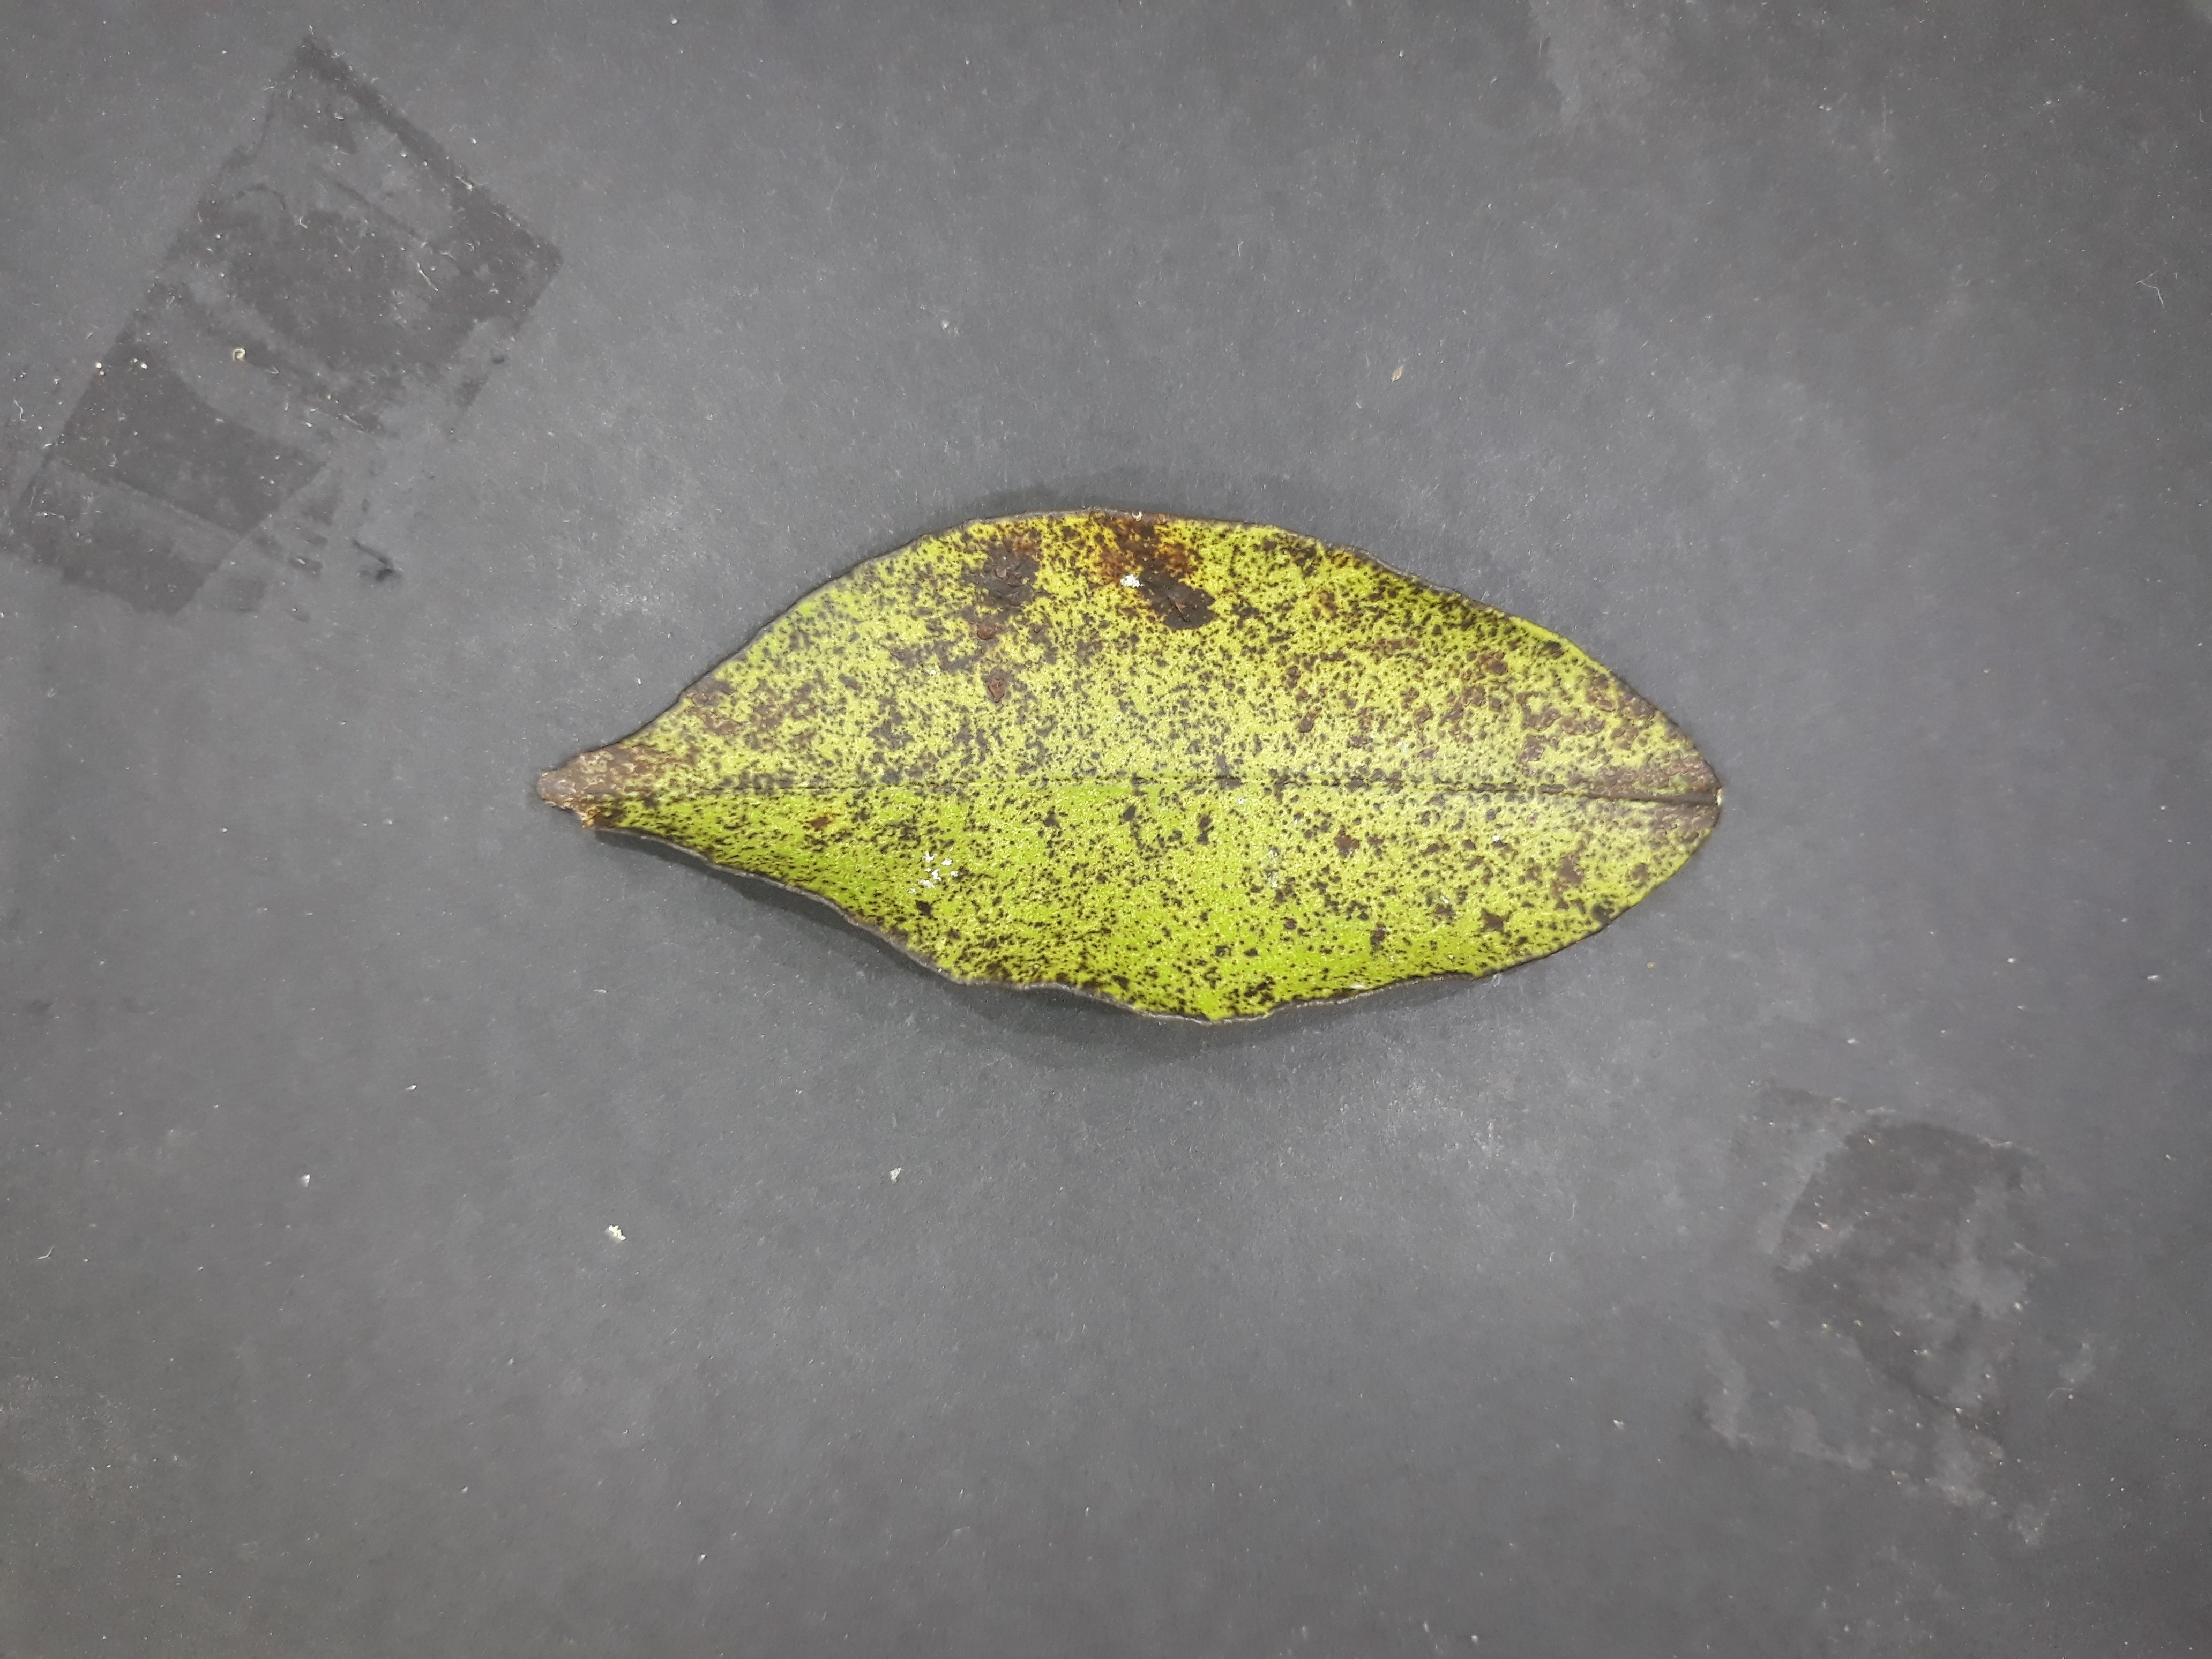
Label: Greasy_spot